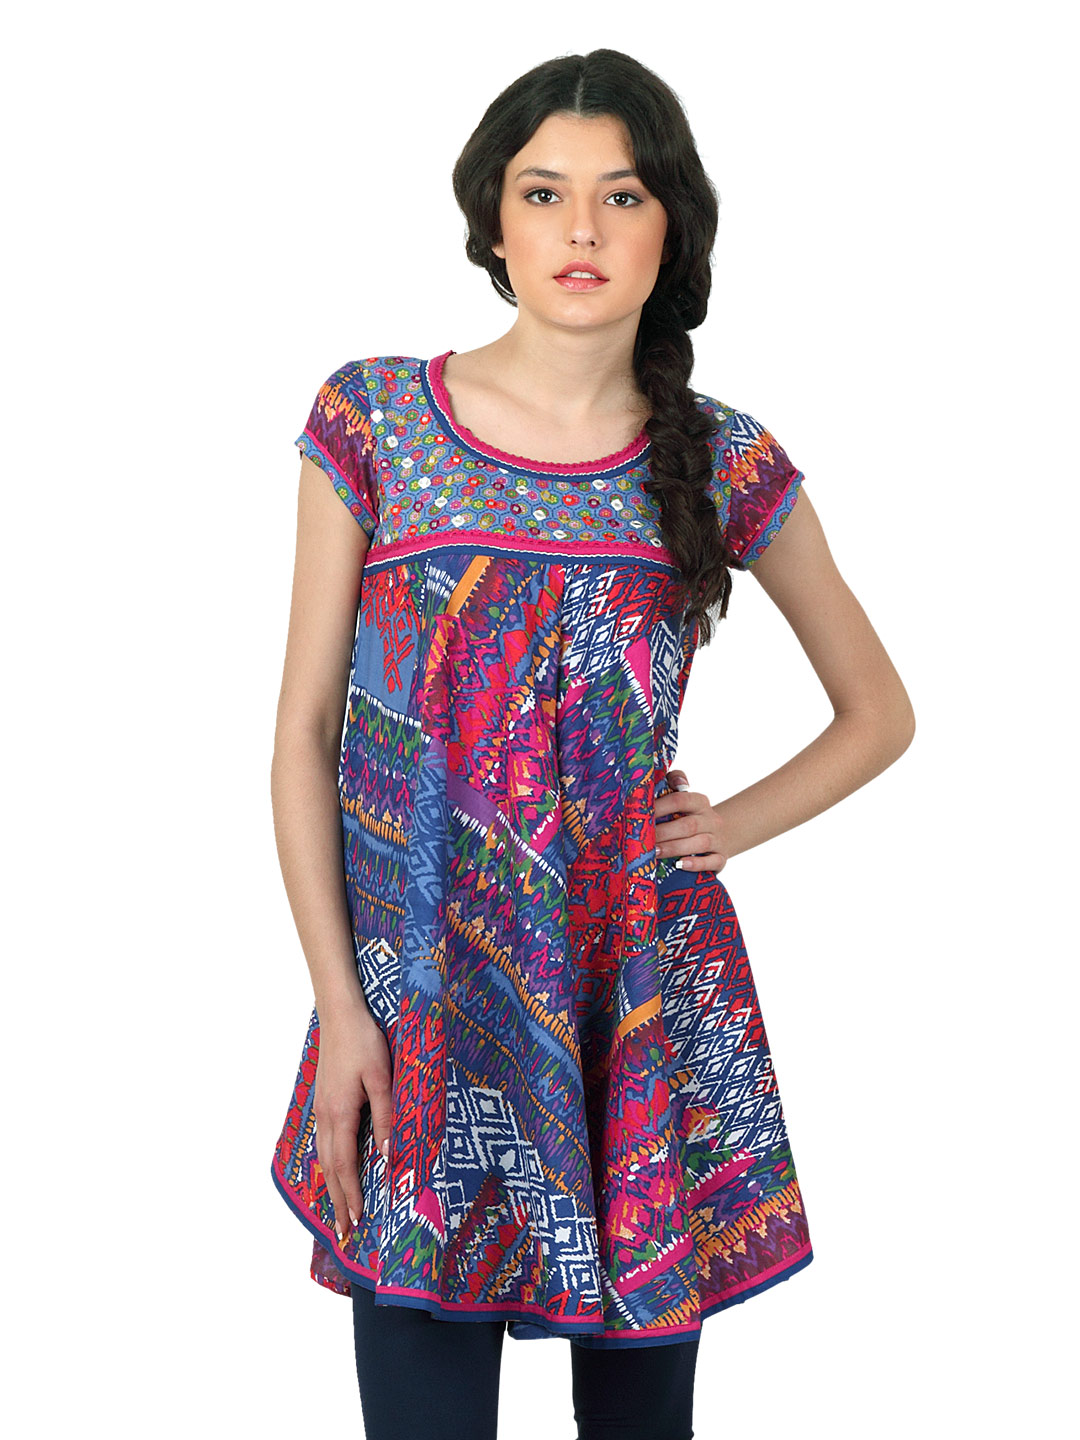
BIBA Women Printed Blue Kurta
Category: Apparel / Topwear / Kurtas
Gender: Women
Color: Blue
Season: Summer 2012
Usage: Ethnic